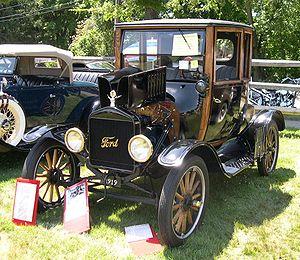
La jante est l'élément de la roue sur lequel se monte le pneumatique et qui le supporte. Elle est généralement en métal ou très rarement en matériaux composites. Elle assure la liaison entre le moyeu et le pneumatique. L'ensemble jante et pneu forme une roue.
La Ford T est une automobile fabriquée de 1908 à 1927 par la Ford Motor Company sous la direction de Henry Ford. La Ford T fait de 1908 l'année historique où l'automobile entre dans l'ère de la grande série. Elle est généralement considérée comme la première voiture accessible au plus grand nombre, celle qui « mit l'Amérique sur des roues ». La première Ford T de série sort de l'usine Ford de l'avenue Piquette à Détroit le 27 septembre 1908.
Un woody est un type de carrosserie rétro vintage américain, des débuts de l'histoire de l'automobile, en vogue aux États-Unis entre les années 1930 et années 1950.